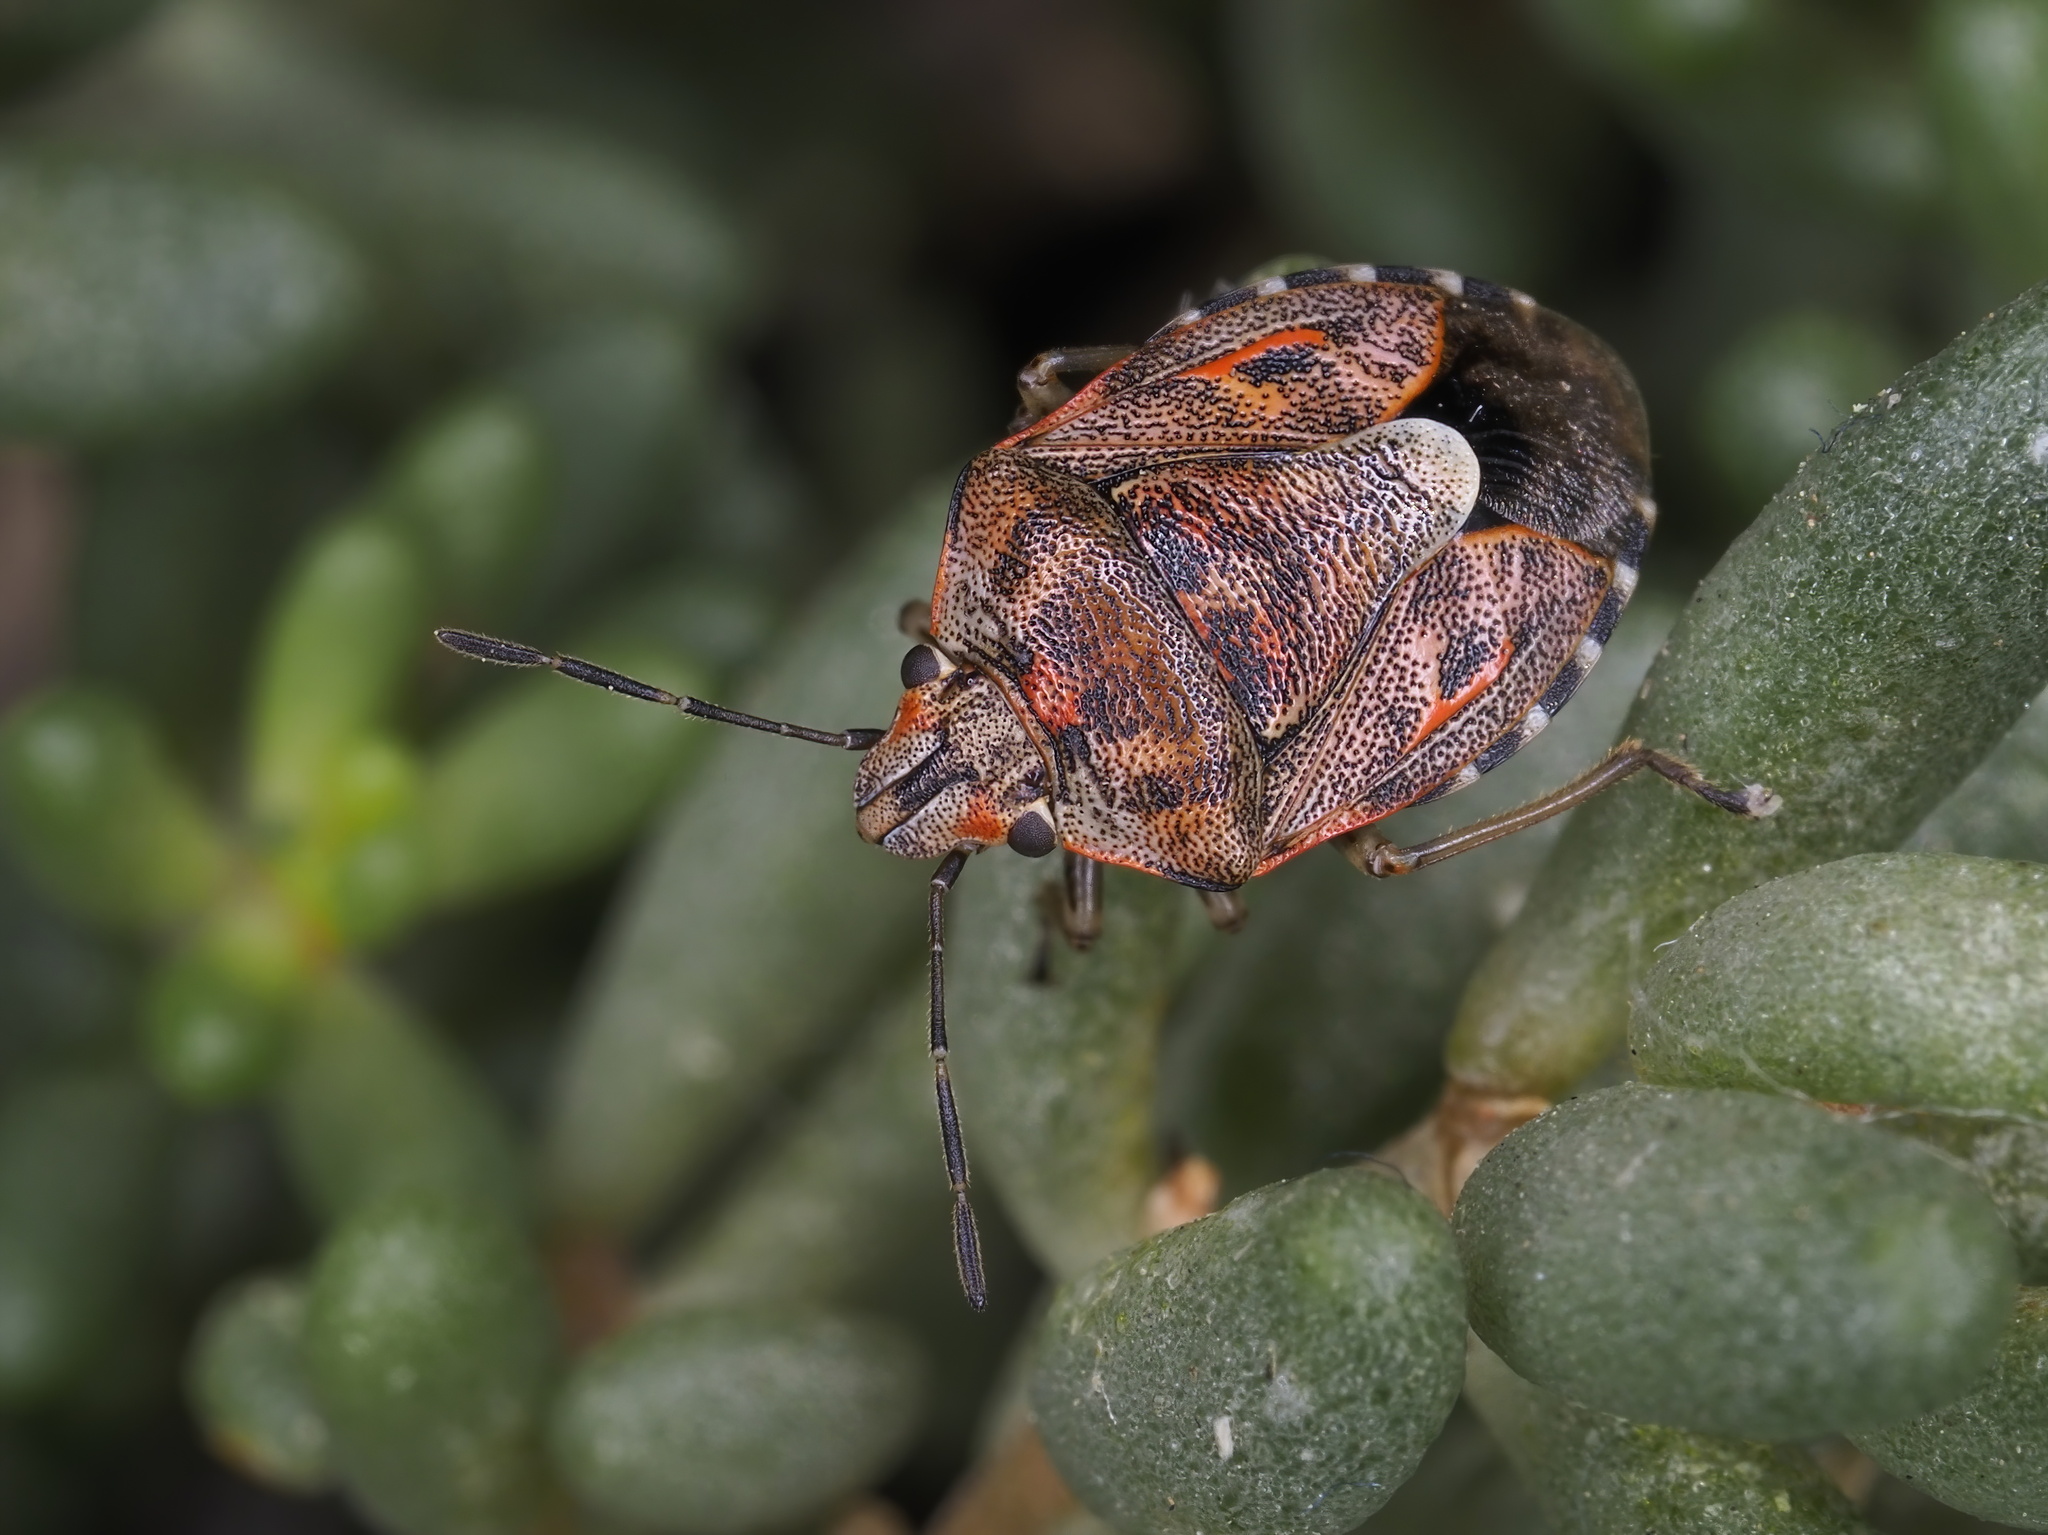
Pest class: stink_bug